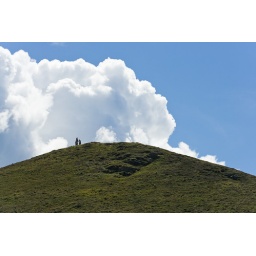
A family walking the clifftop above Chapel Porth beach at Cornwall